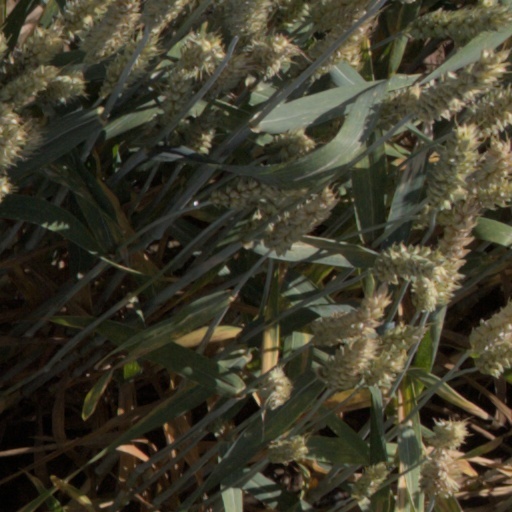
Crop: wheat